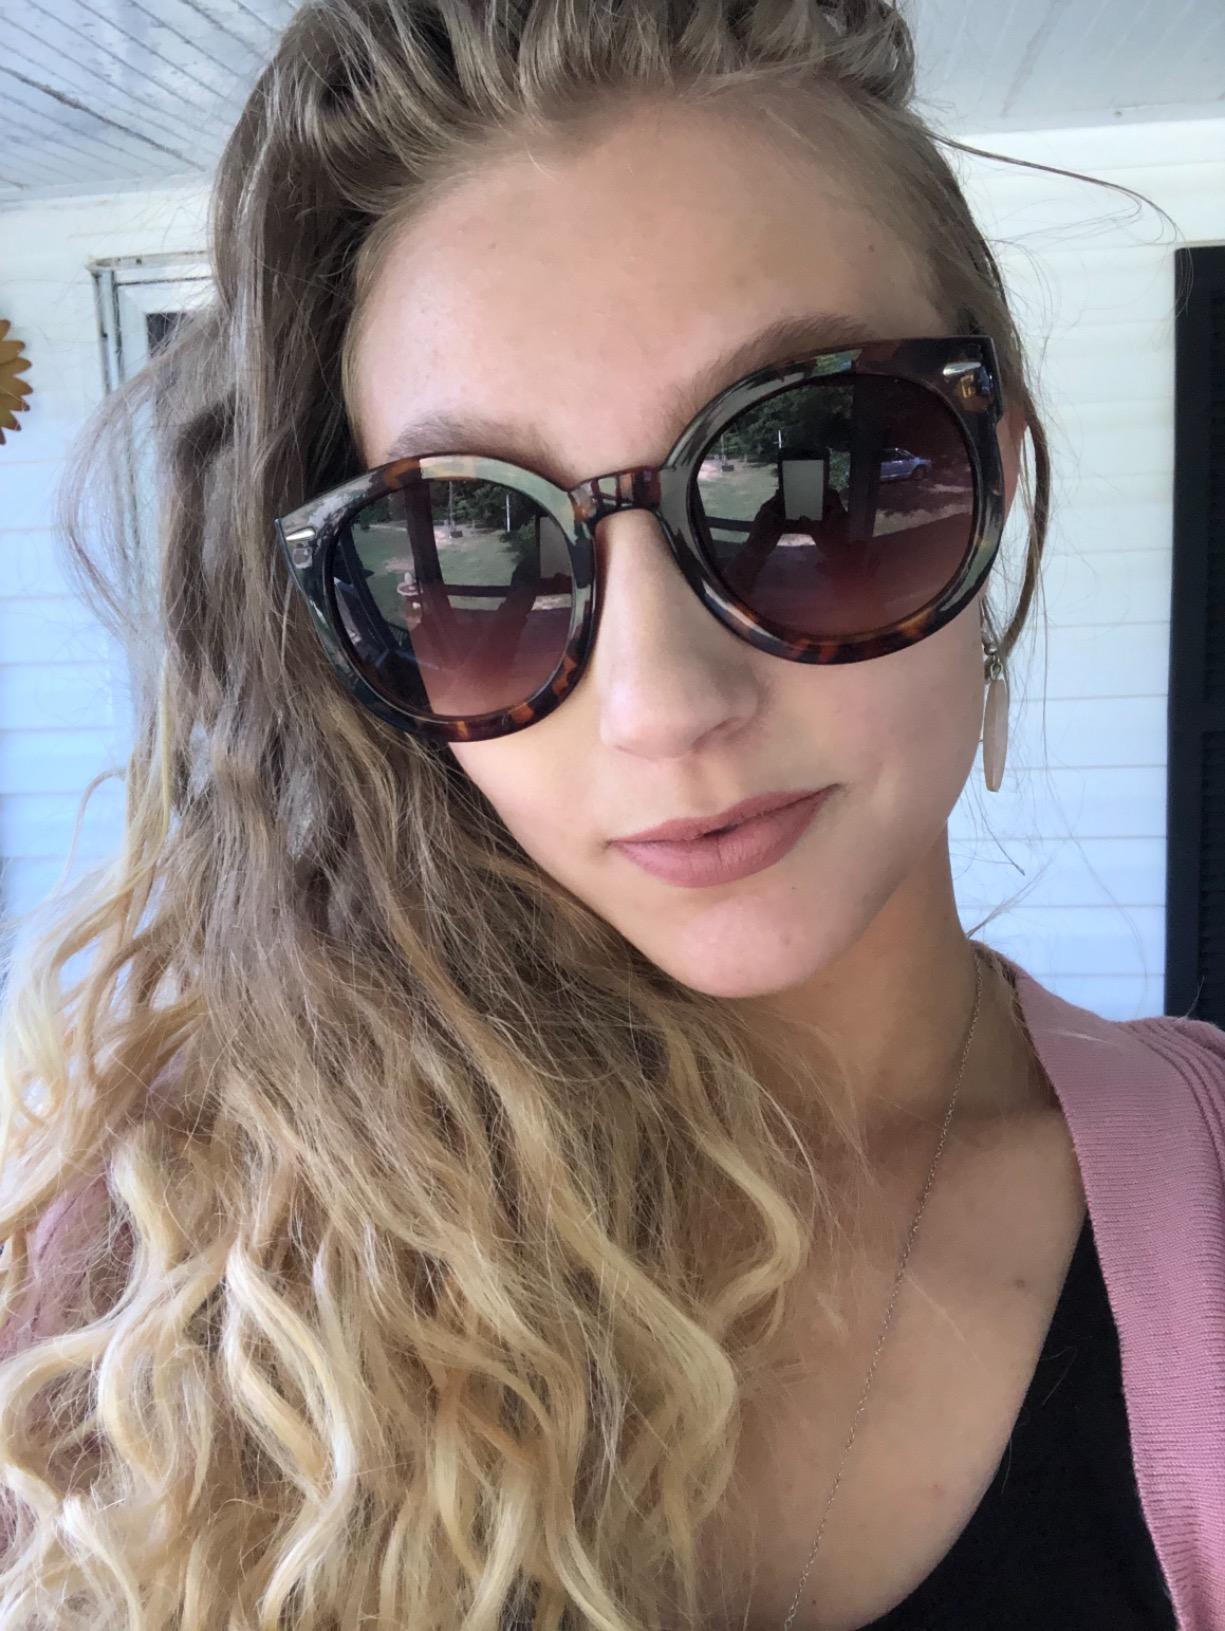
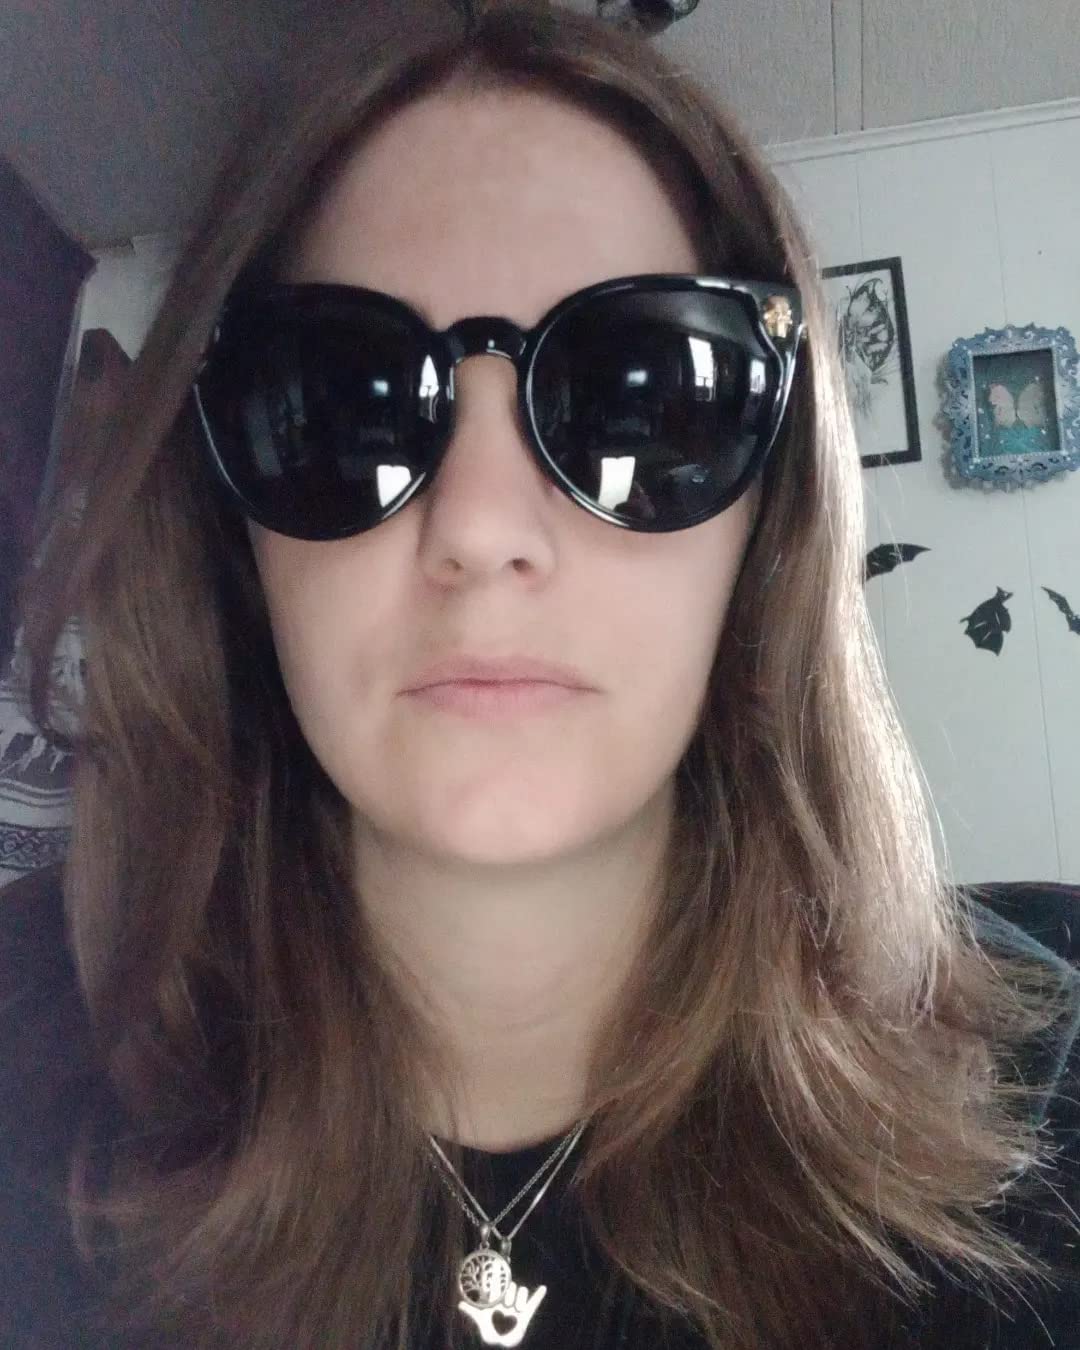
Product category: accessories_sunglasses
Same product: no